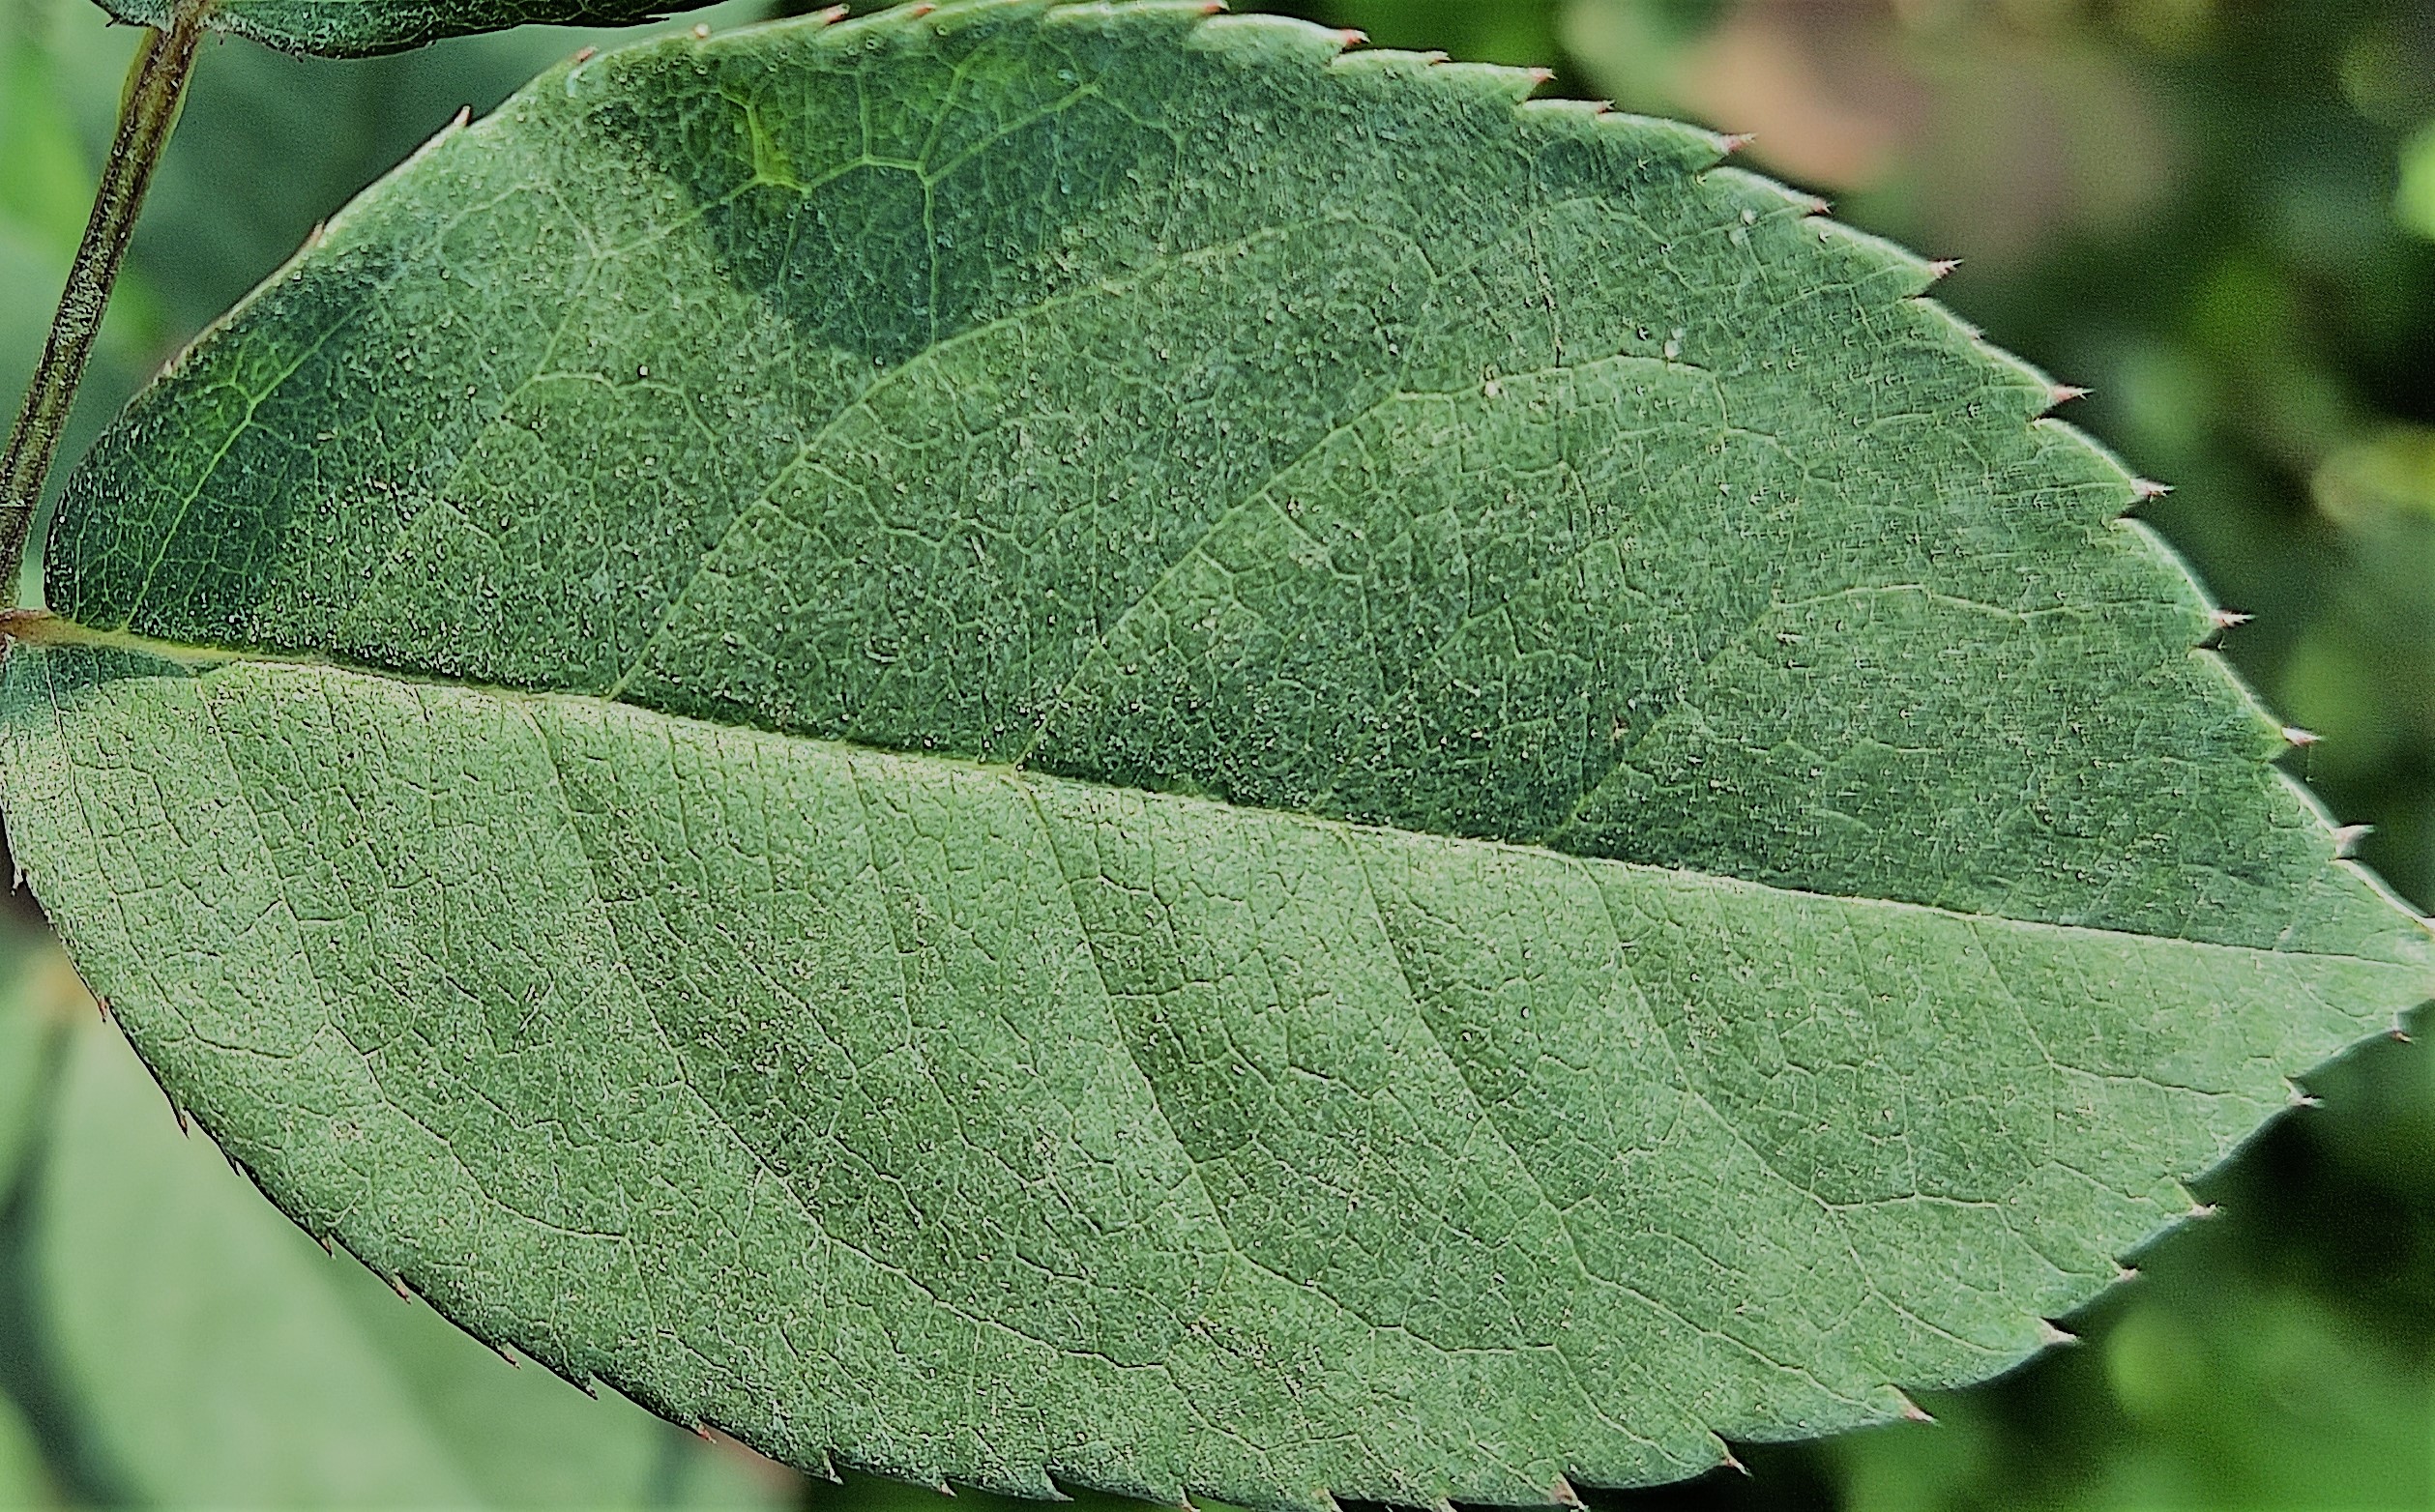
Label: Fresh Leaf